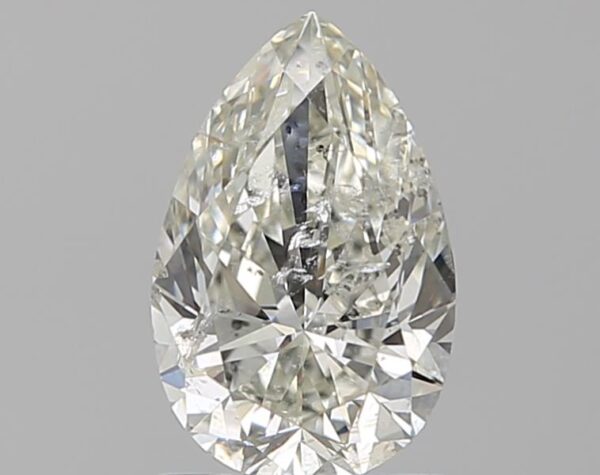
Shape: pear
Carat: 1.01
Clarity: SI2
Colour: I
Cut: EX
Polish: VG
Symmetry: VG
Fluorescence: N
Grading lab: IGI
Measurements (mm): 8.5 x 5.49 x 3.48